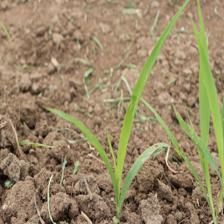
Label: Sorghum